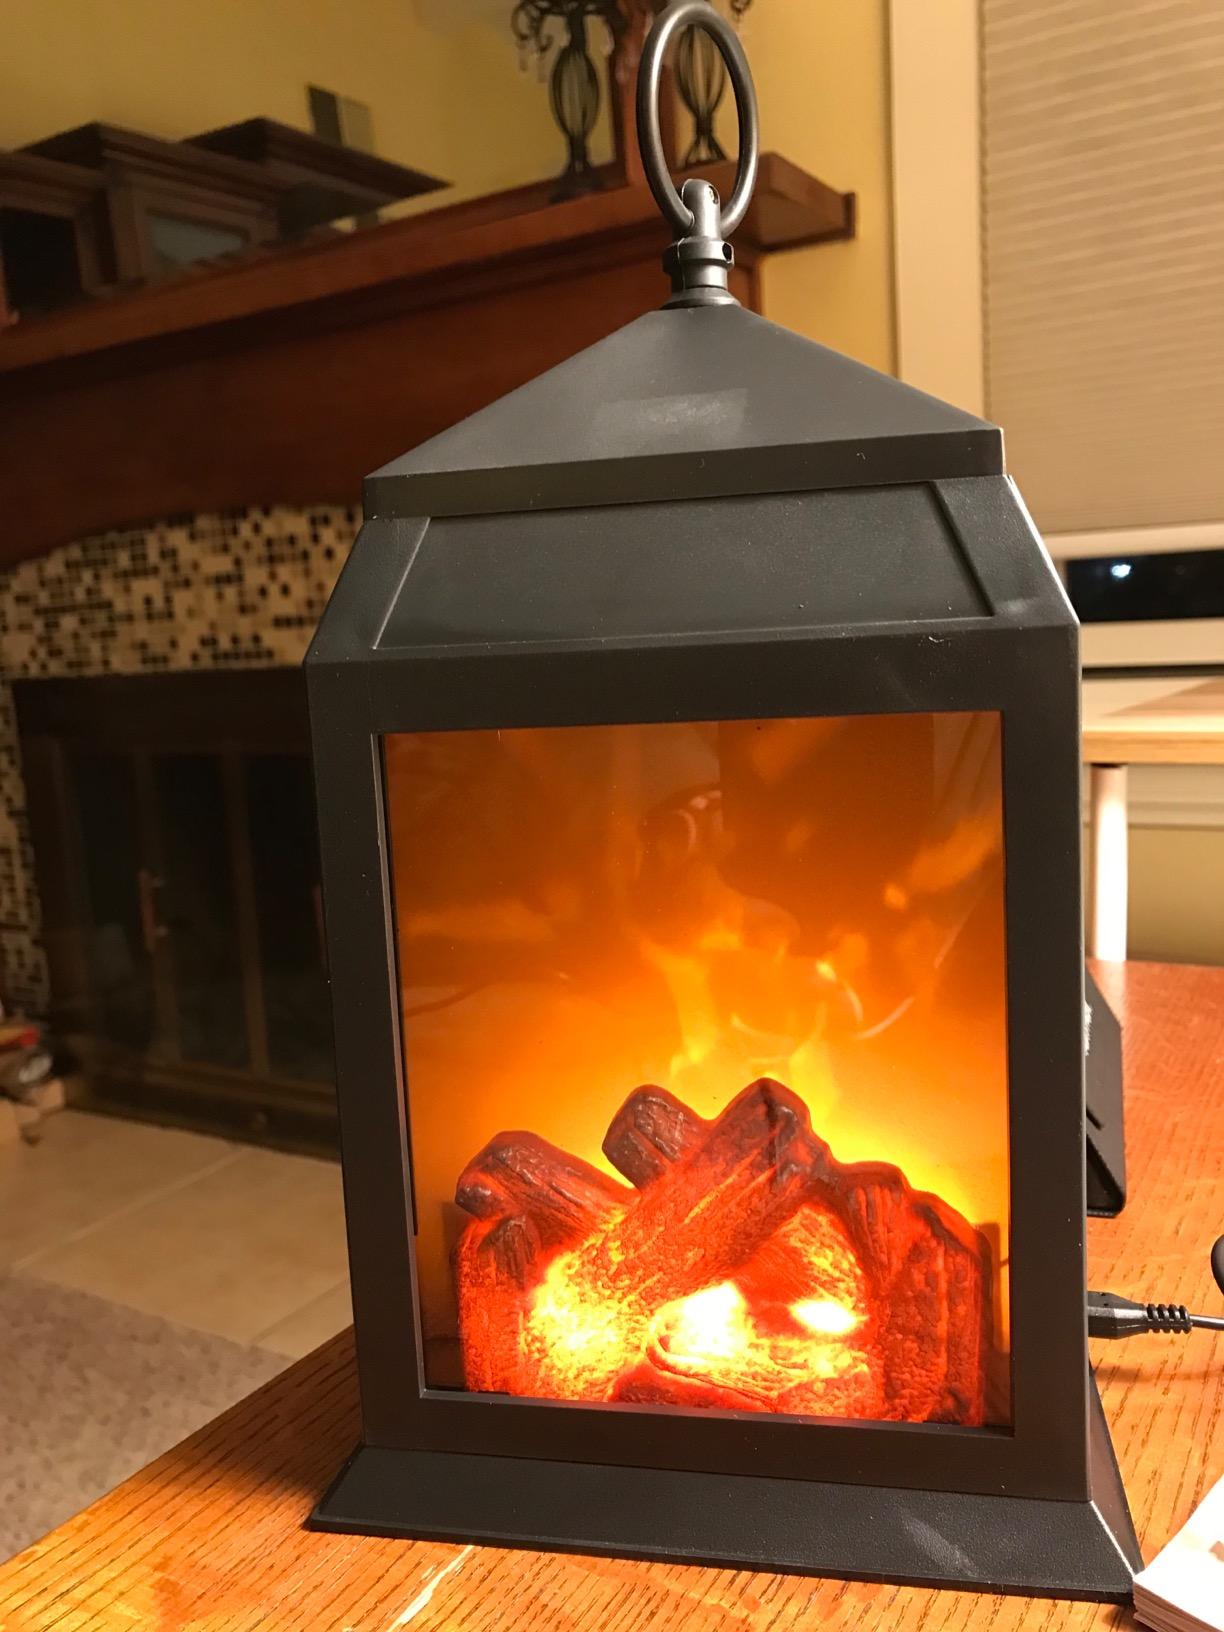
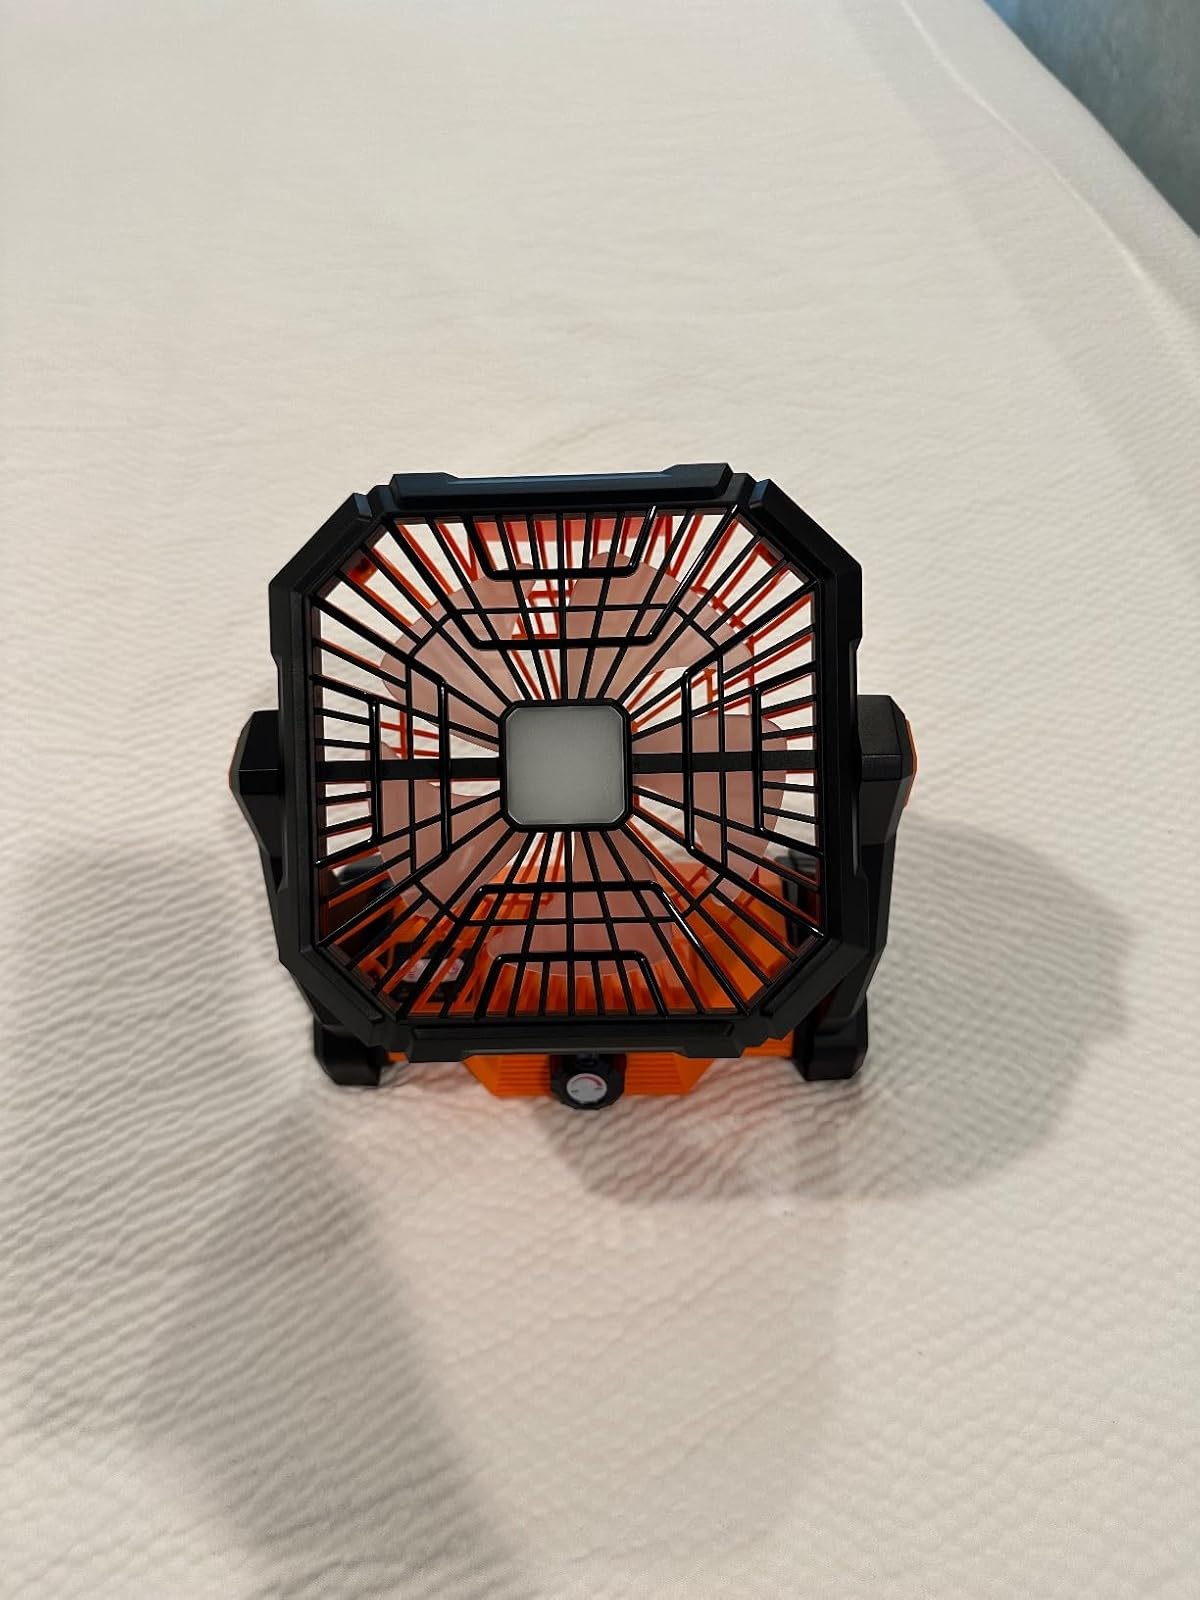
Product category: lantern
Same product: no